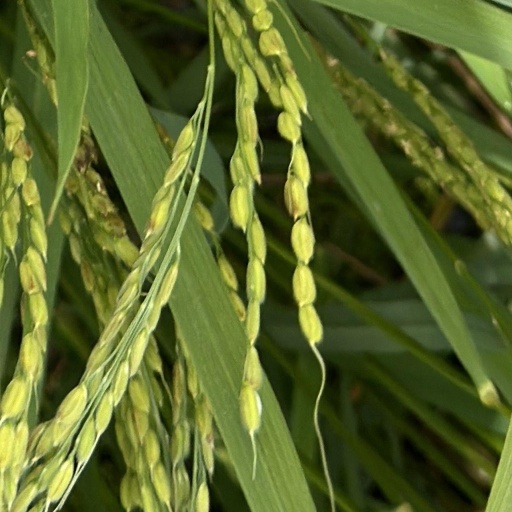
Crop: rice